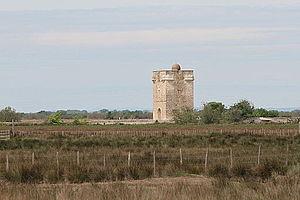
Croisière en péniche sur le canal du Rhône à Sète, depuis Aigues-Mortes (Gard, France)